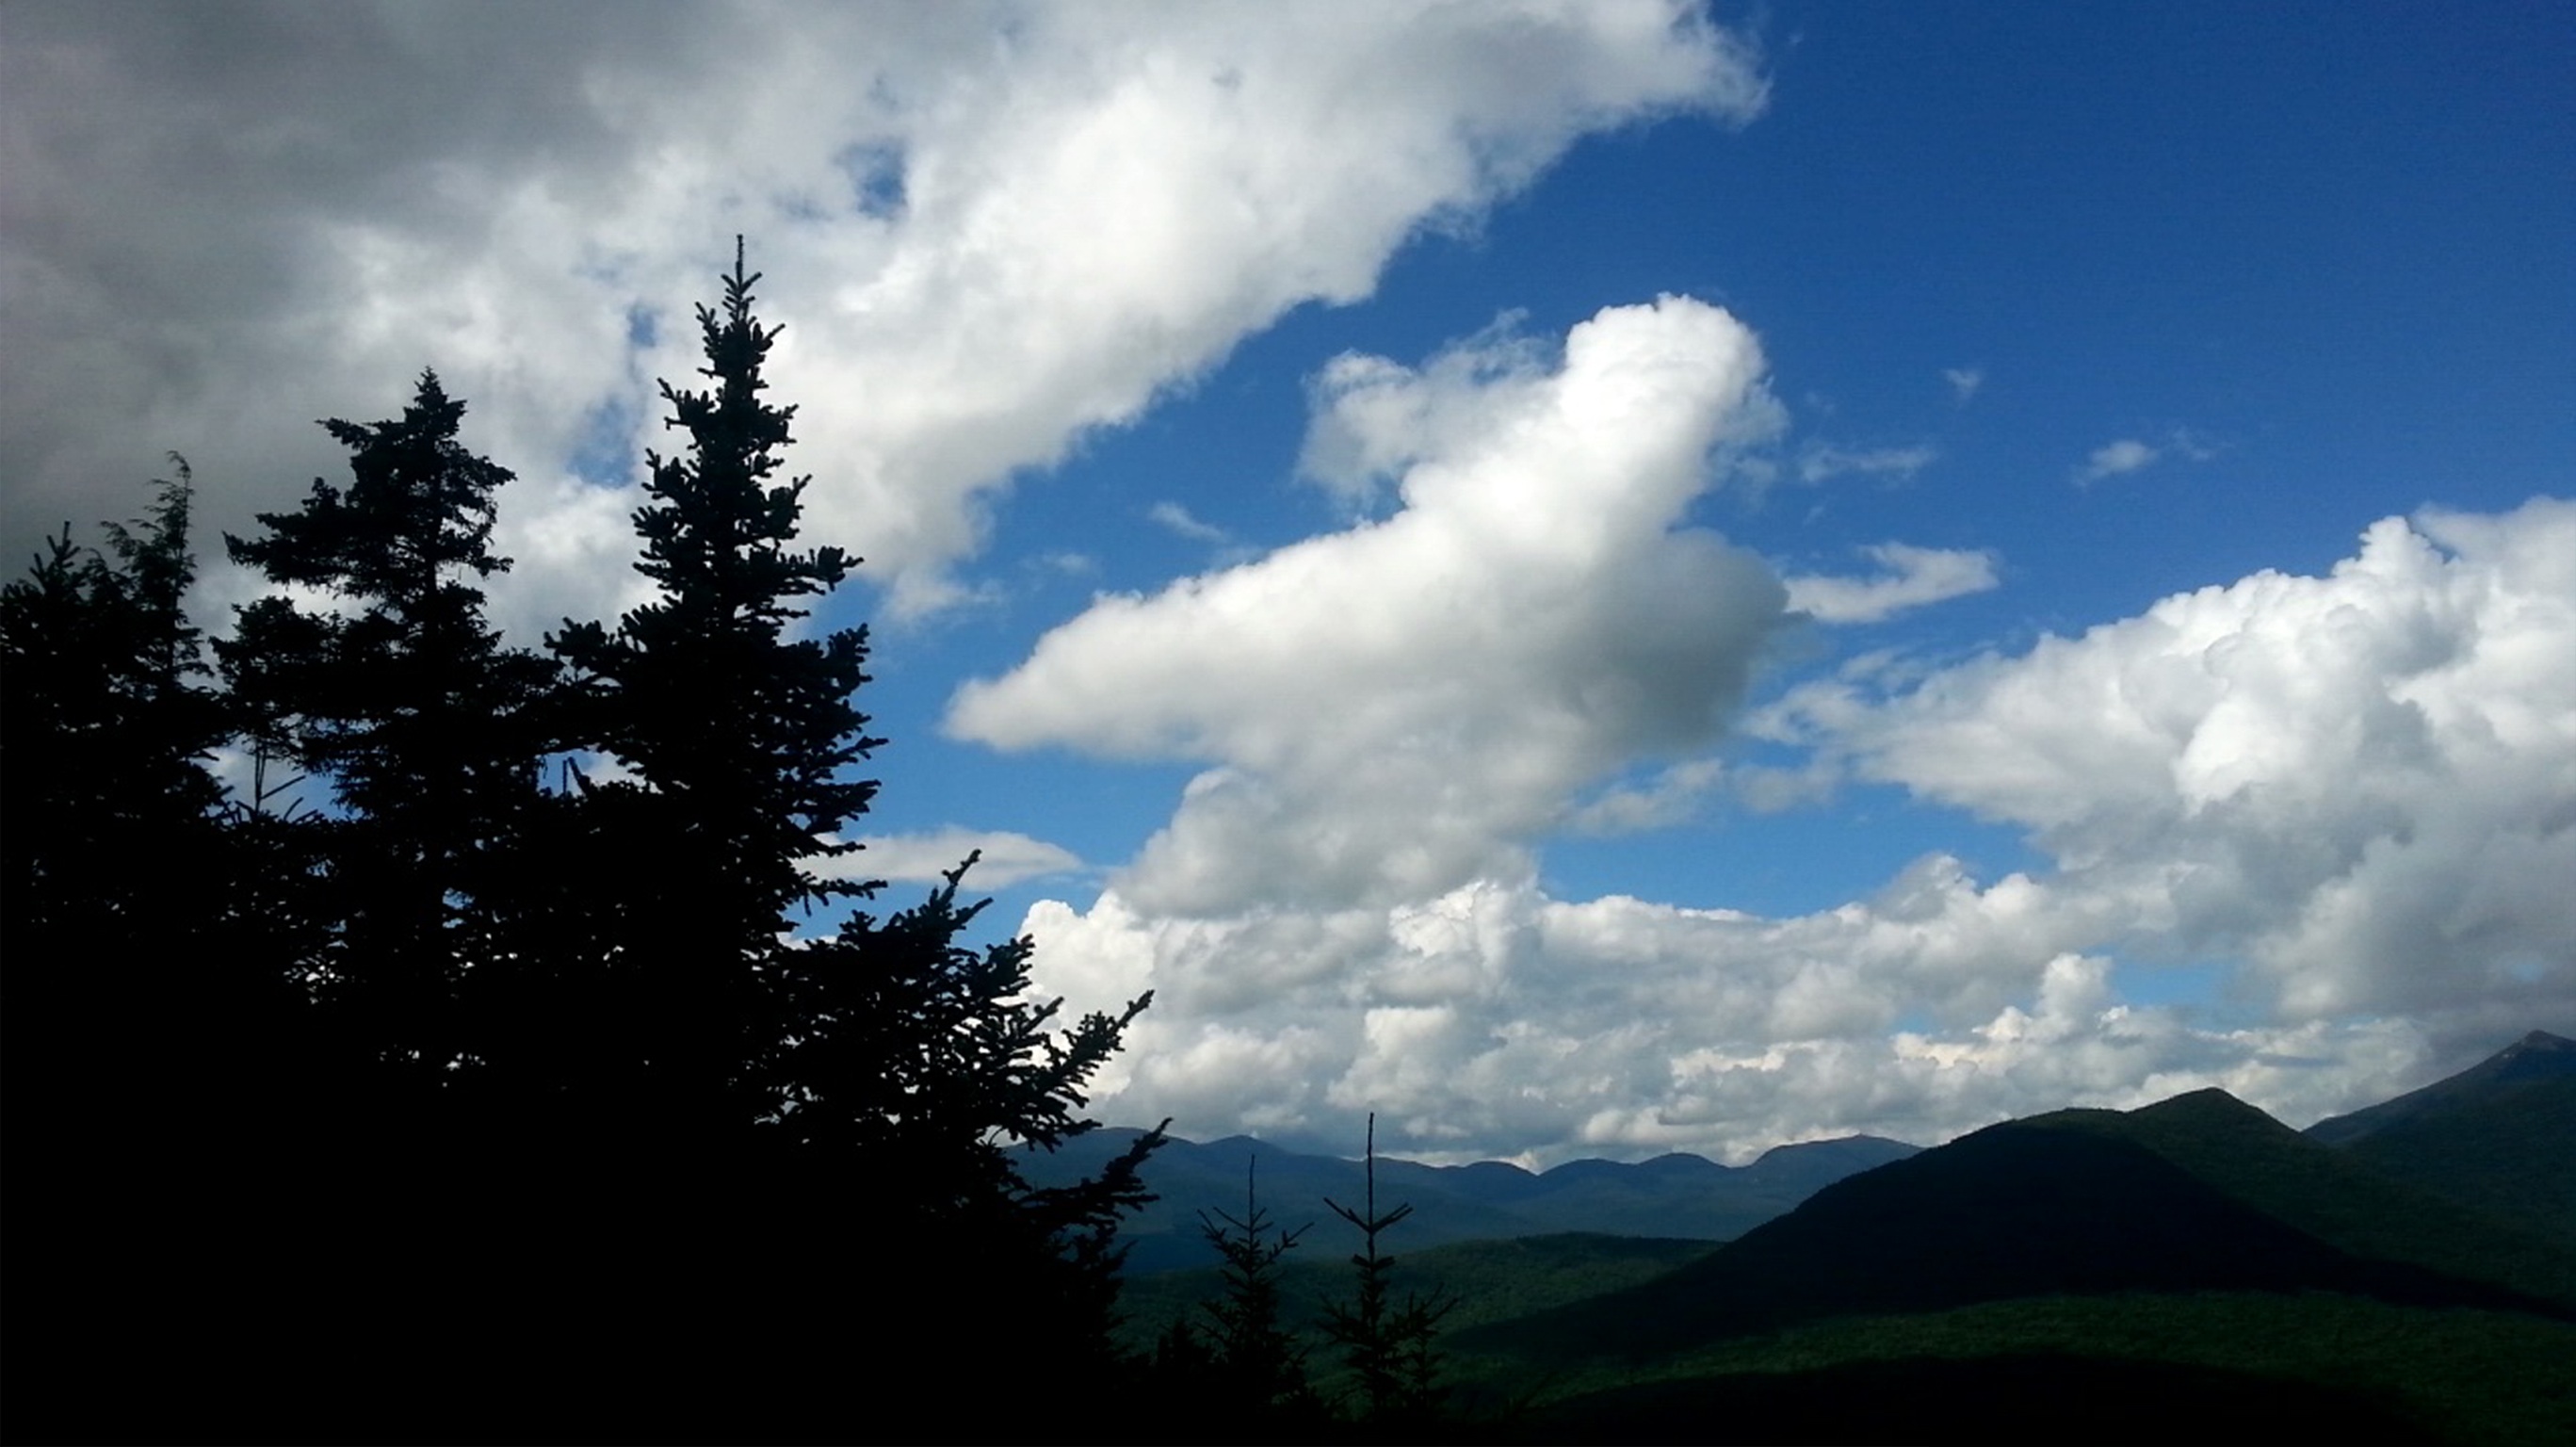
tree, nature, mountain, cloud, sky, sunlight, hill, mountain range, cumulus, meteorological phenomenon, mountainous landforms